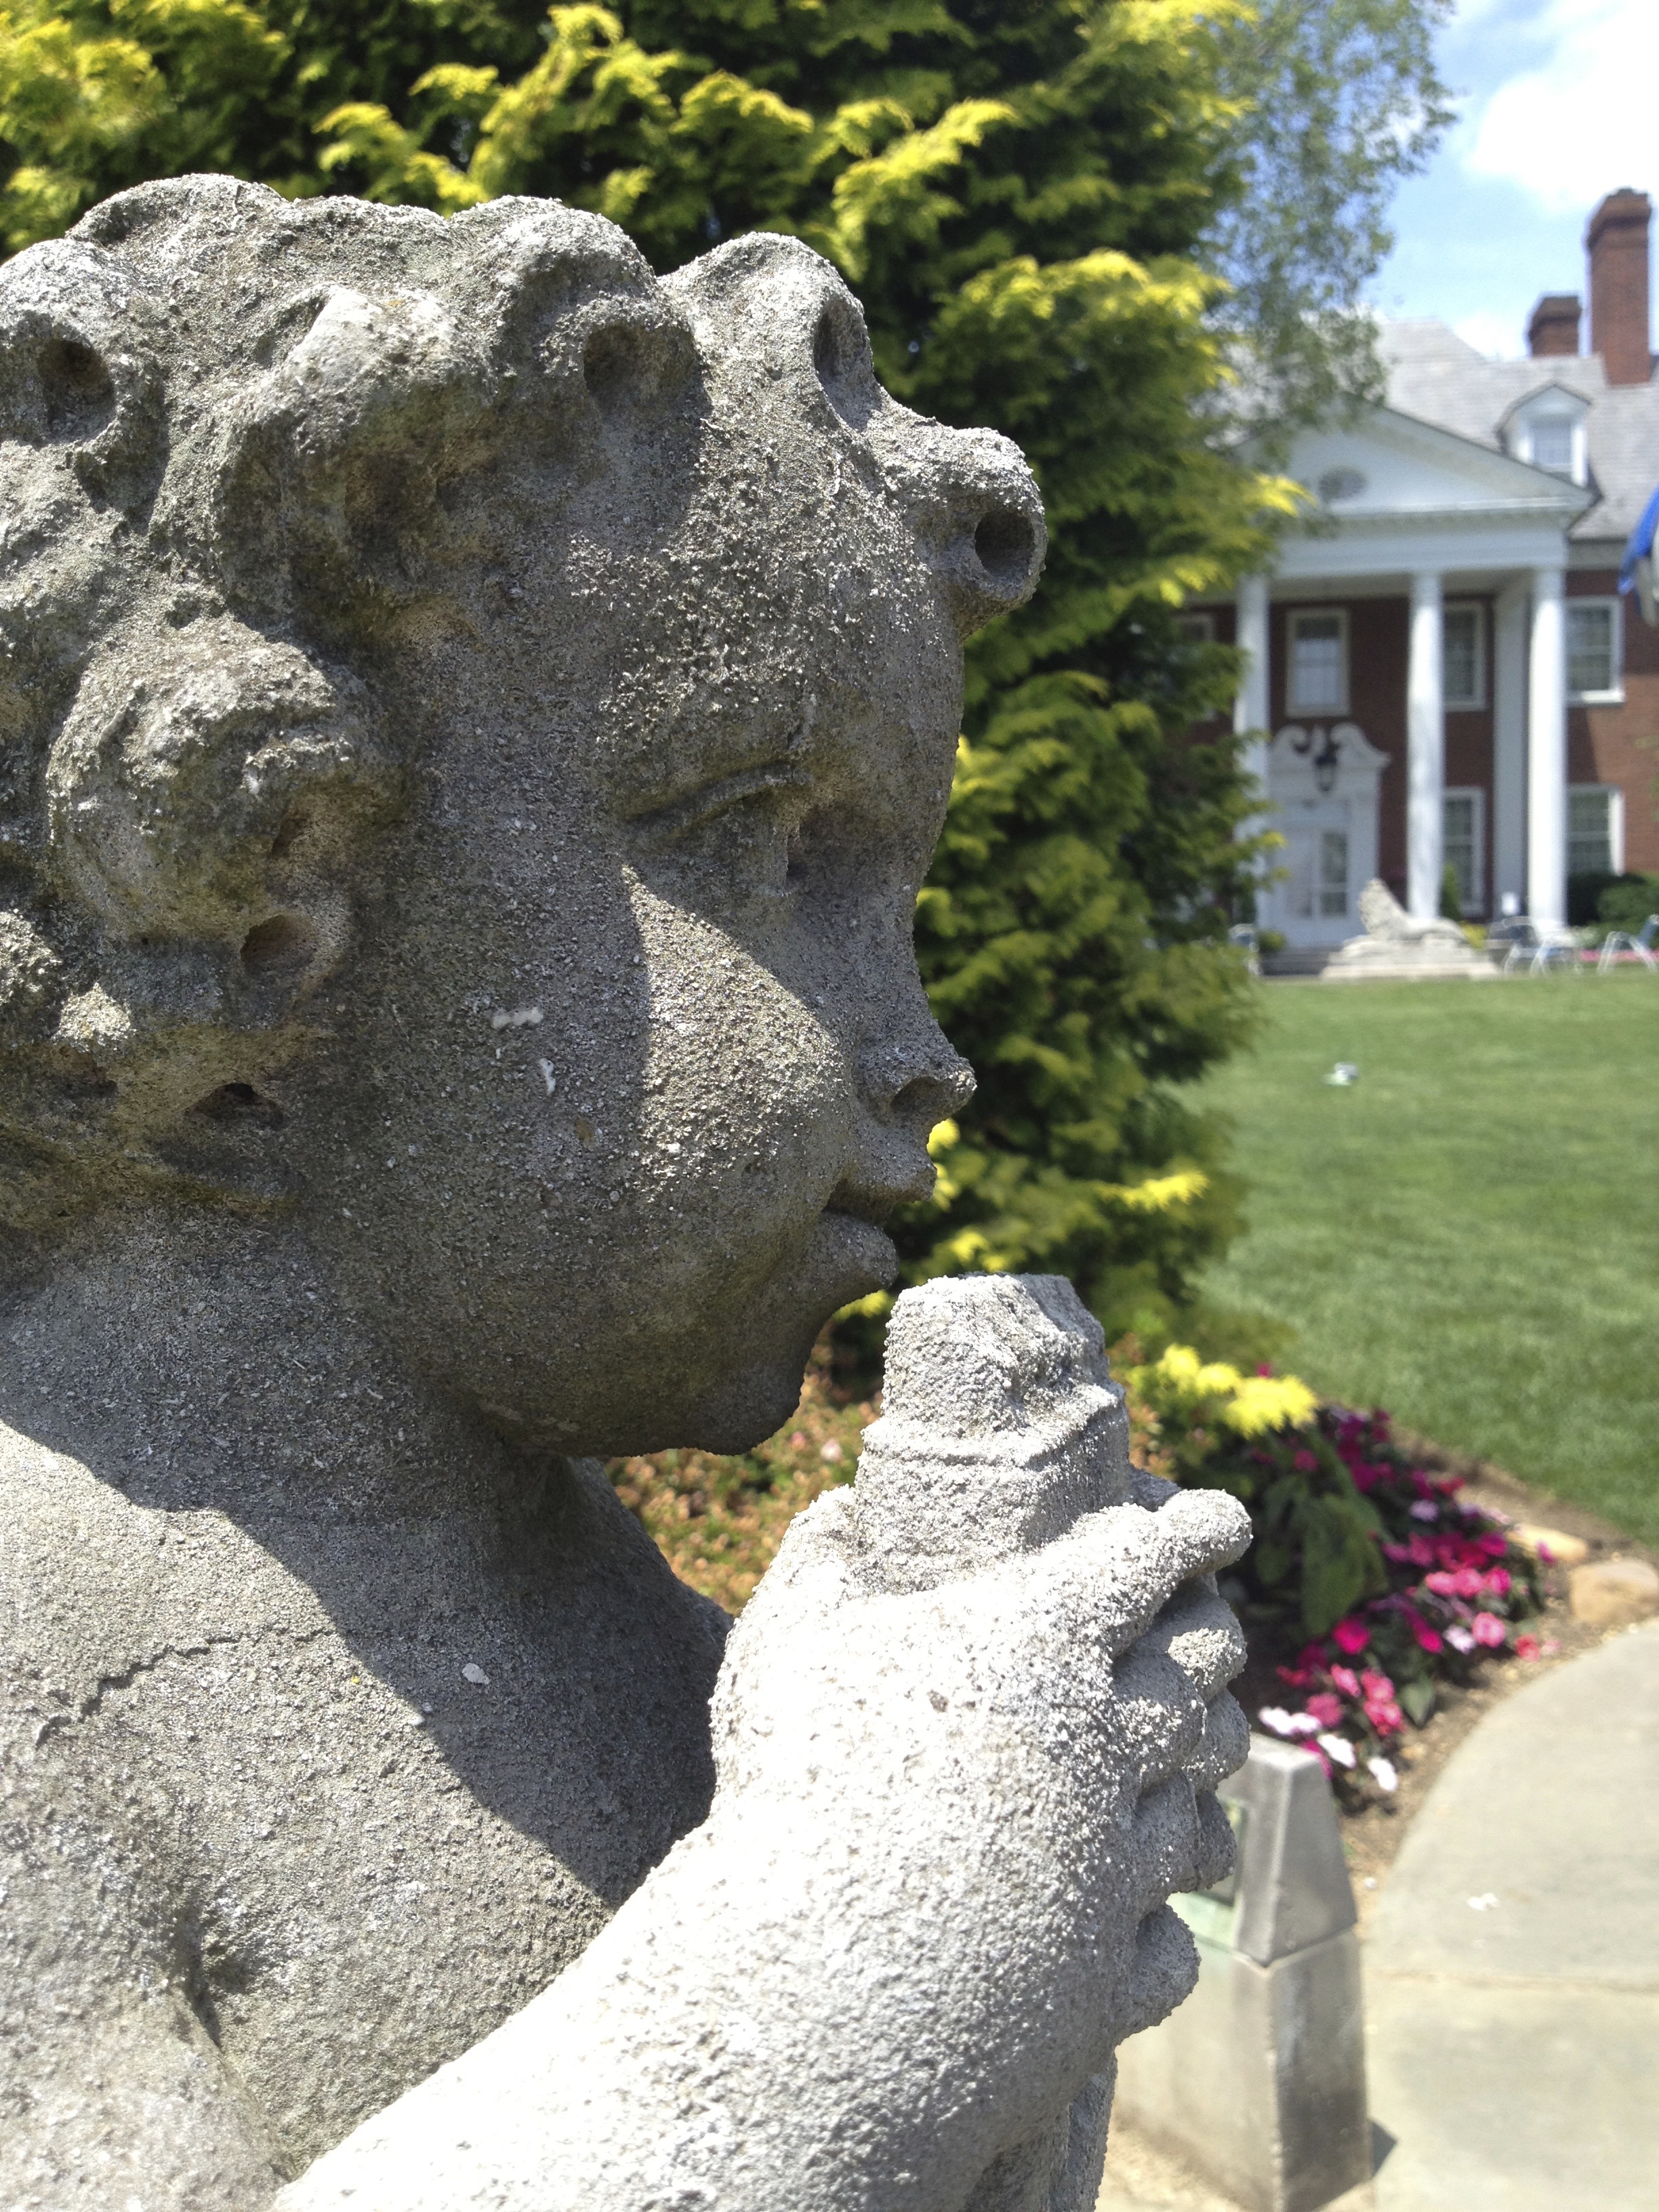
outdoor, rock, stone, monument, statue, museum, garden, grave, sculpture, angel, art, temple, headstone, carving, stone carving, ancient history